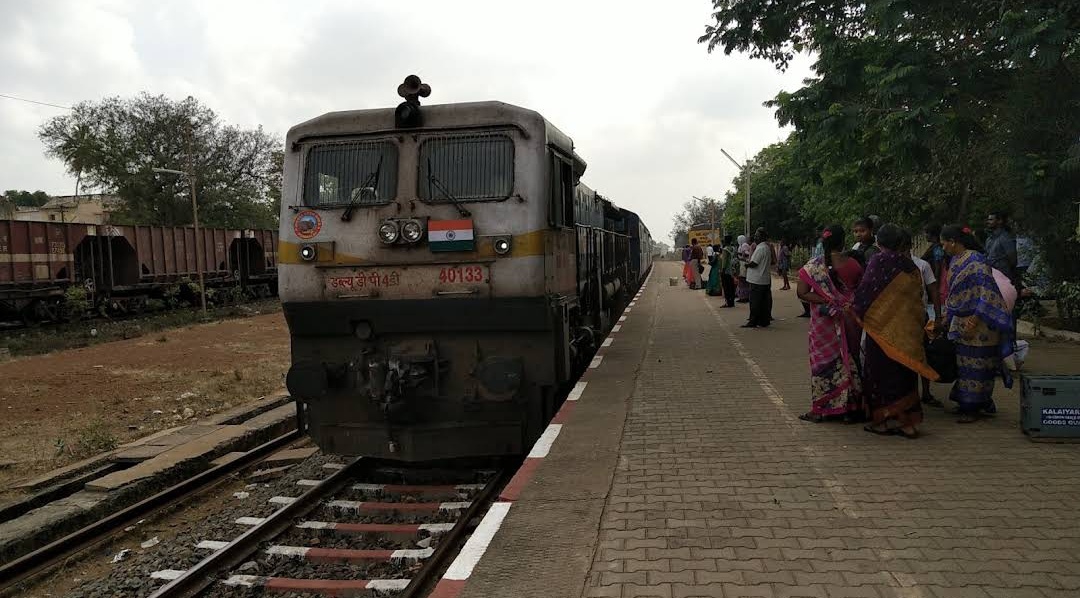
Train arriving in Vadalur Railway Station